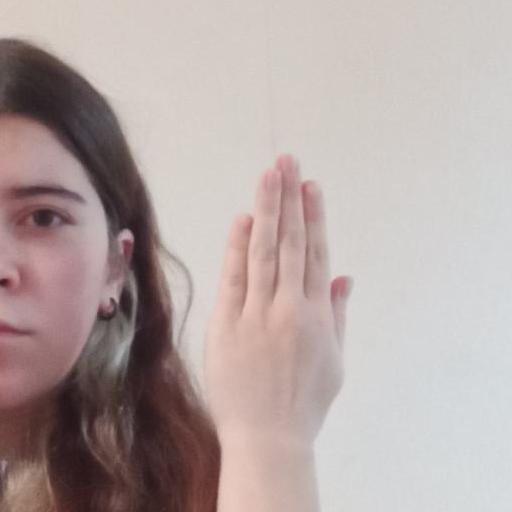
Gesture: stop_inverted